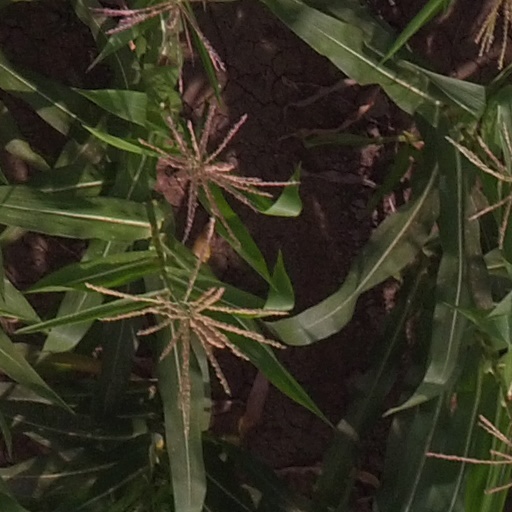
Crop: maize; corn